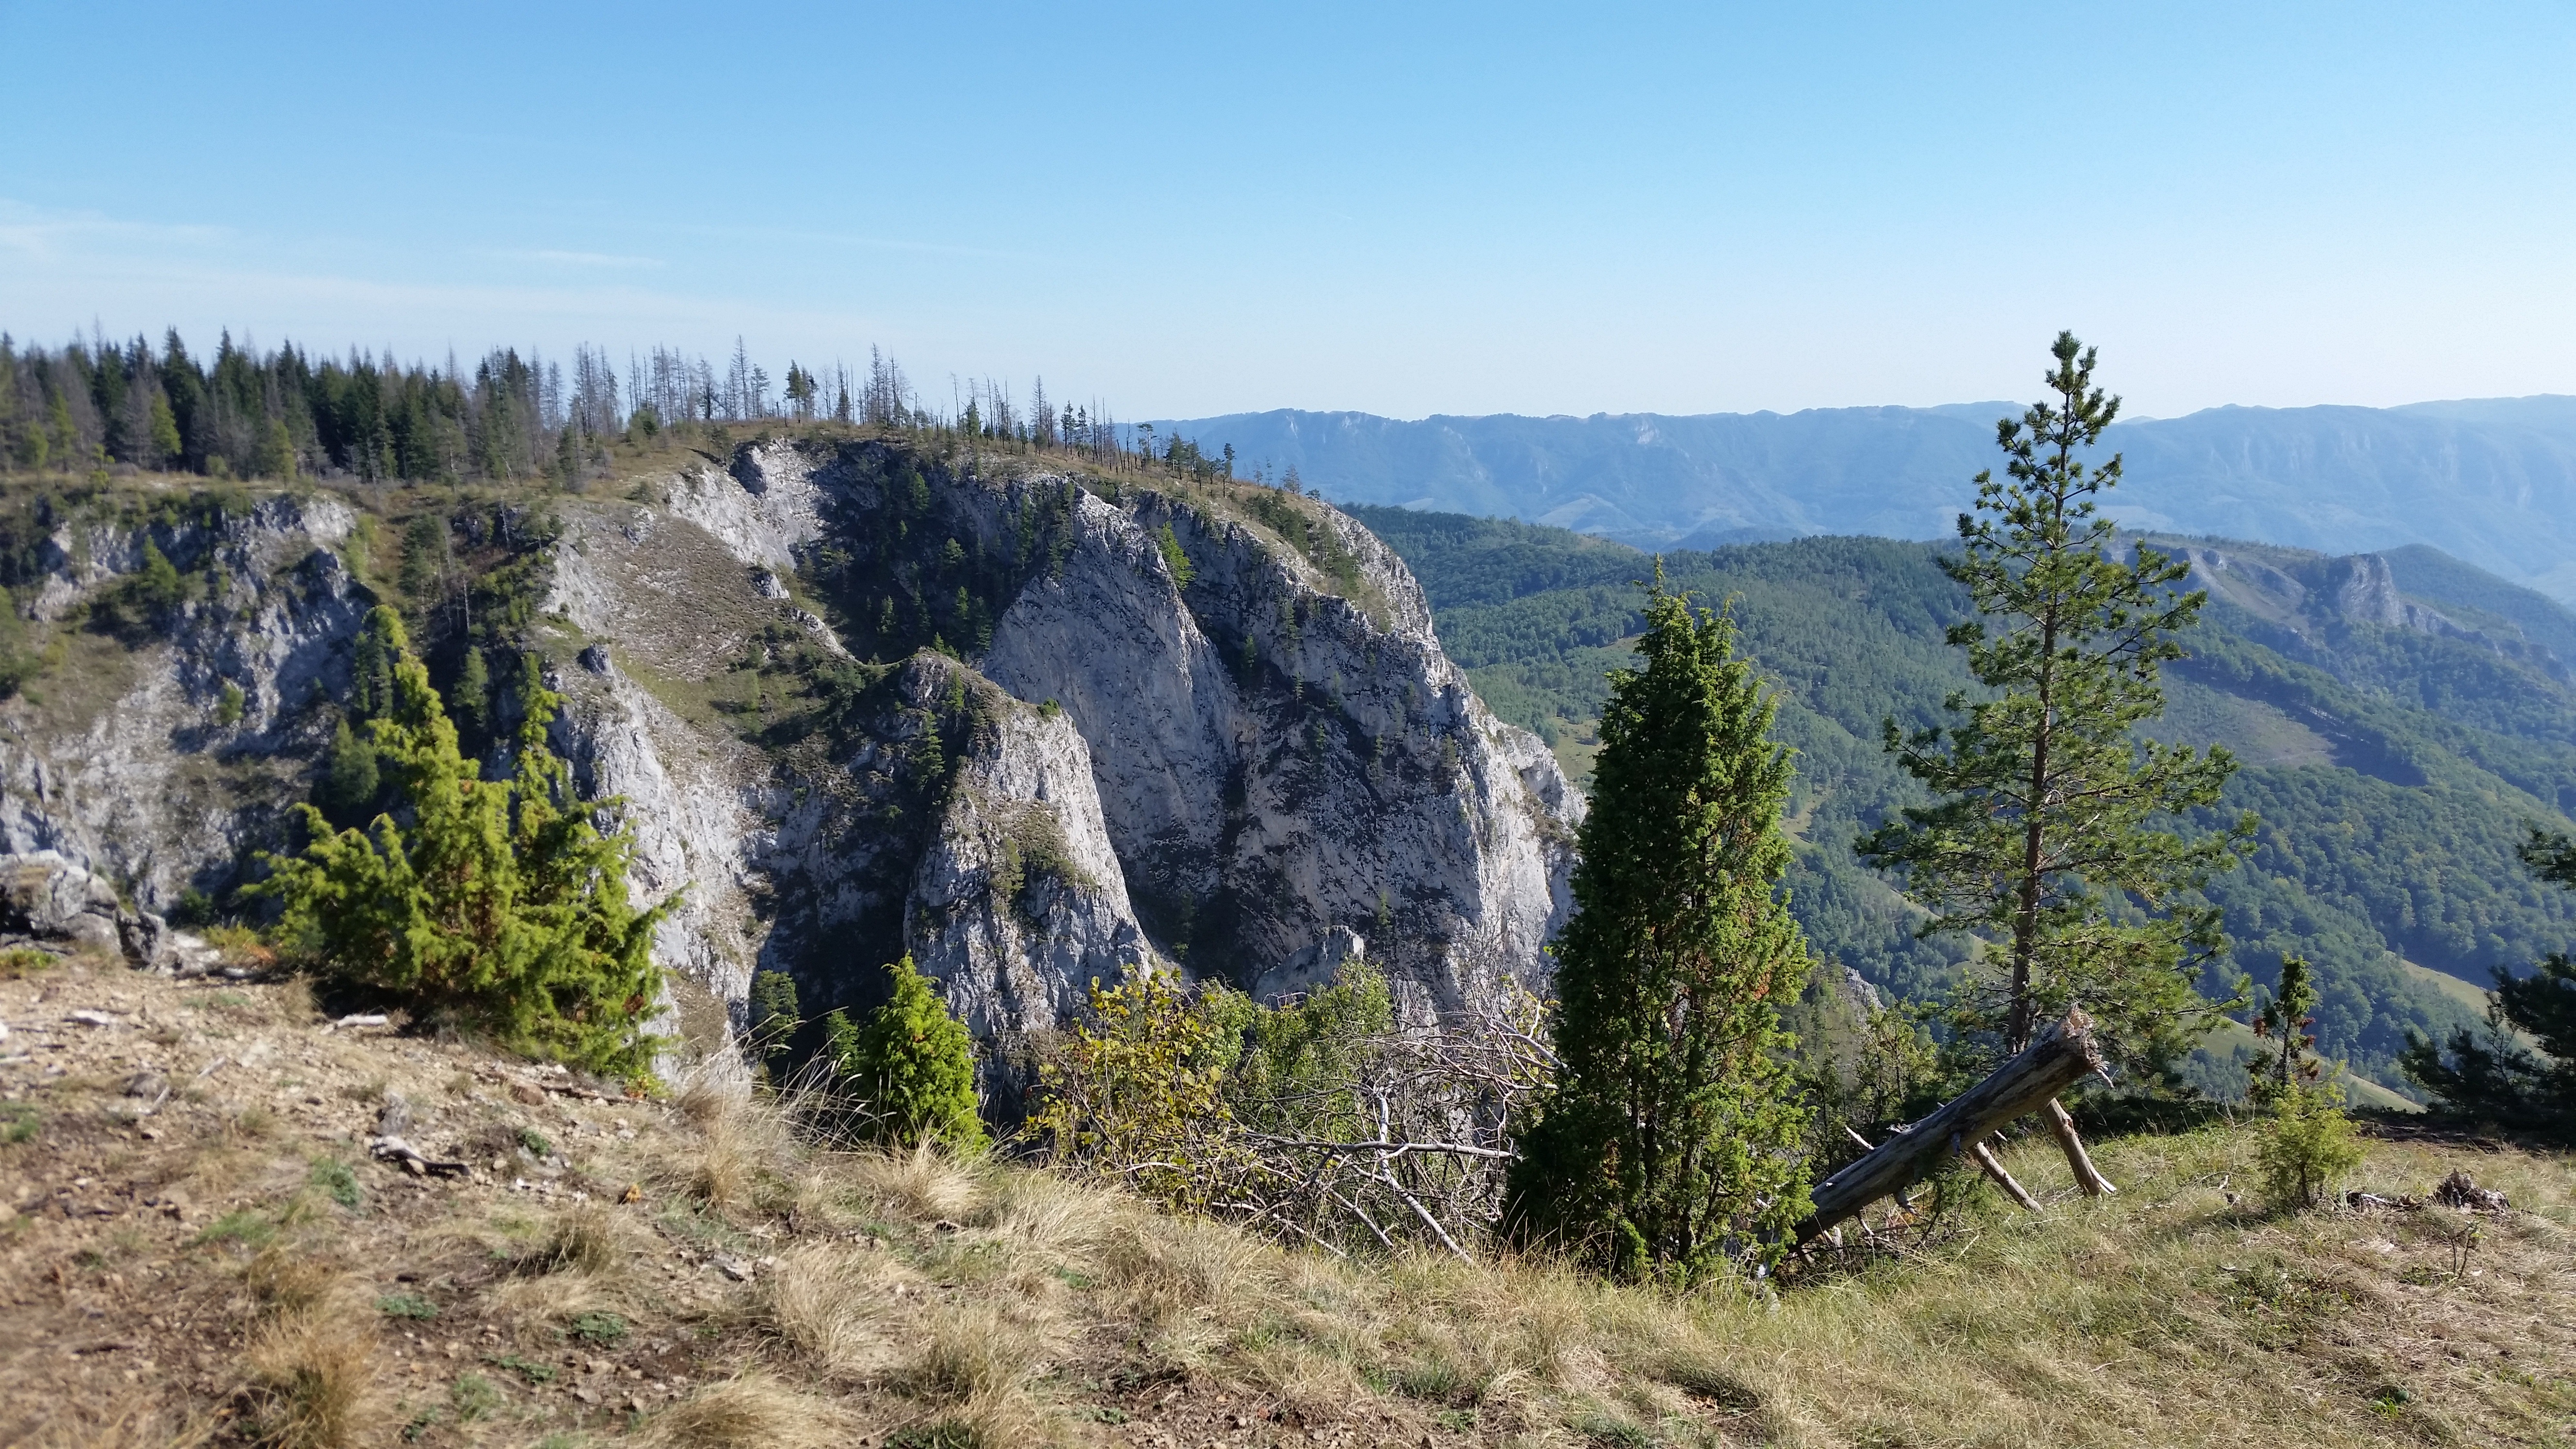
landscape, nature, forest, wilderness, walking, mountain, sky, hiking, trail, adventure, peak, valley, mountain range, stone, travel, wild, green, alpine, terrain, national park, ridge, summit, trees, rocks, geology, backpacking, badlands, plateau, fell, ecosystem, romania, mountain pass, mountainous landforms